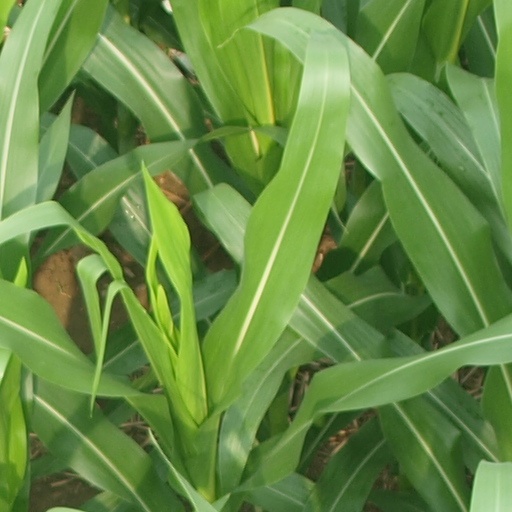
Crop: maize; corn